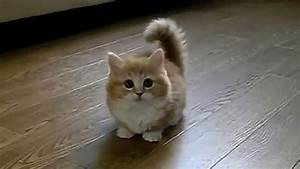
Label: cat